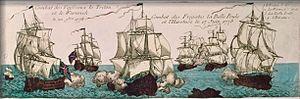
Combats navals en 1778, au début de l'entrée en guerre de la France aux côtés des Américains.
Le combat du 17 juin 1778 est une bataille navale qui oppose la frégate française La Belle Poule à la frégate britannique HMS Arethusa.